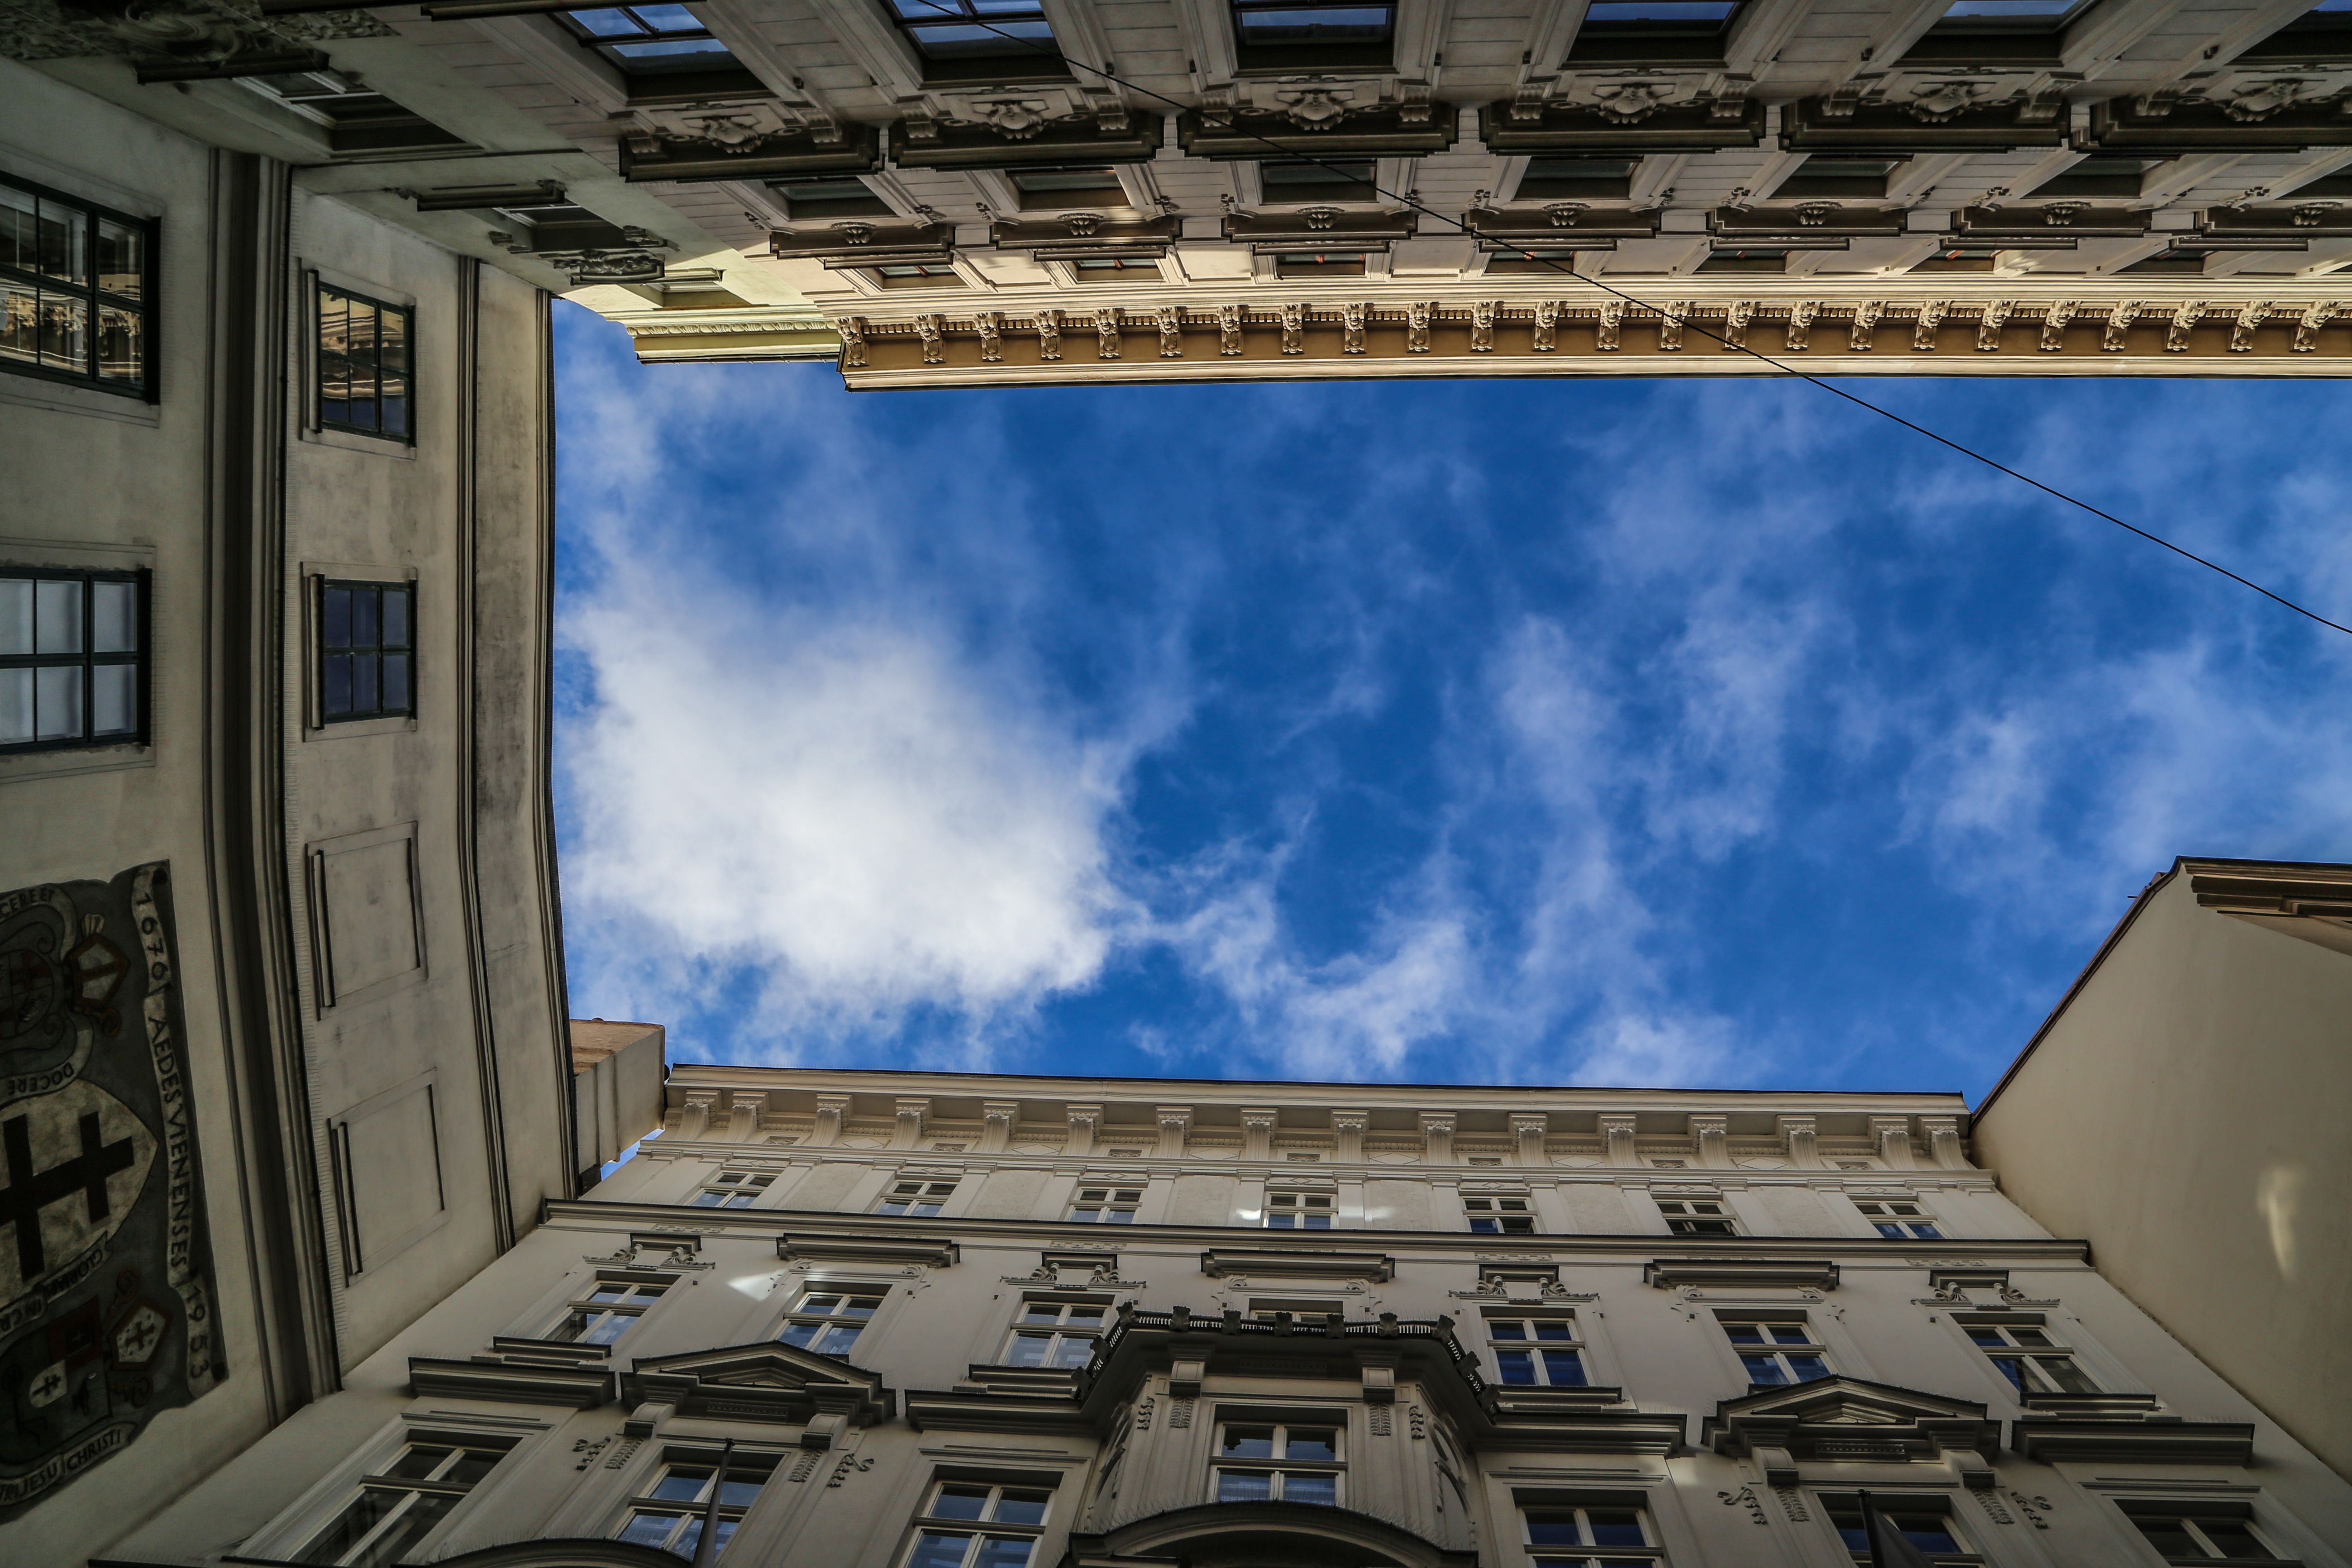
architecture, structure, city, facade, blue, stadium, arena, urban area, sport venue